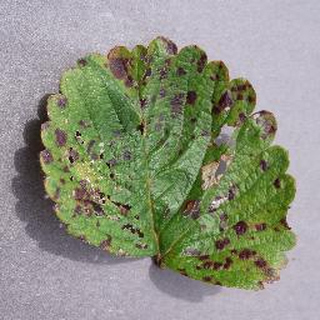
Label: strawberry_leaf_scorch